Describe the emotion expressed in this image:  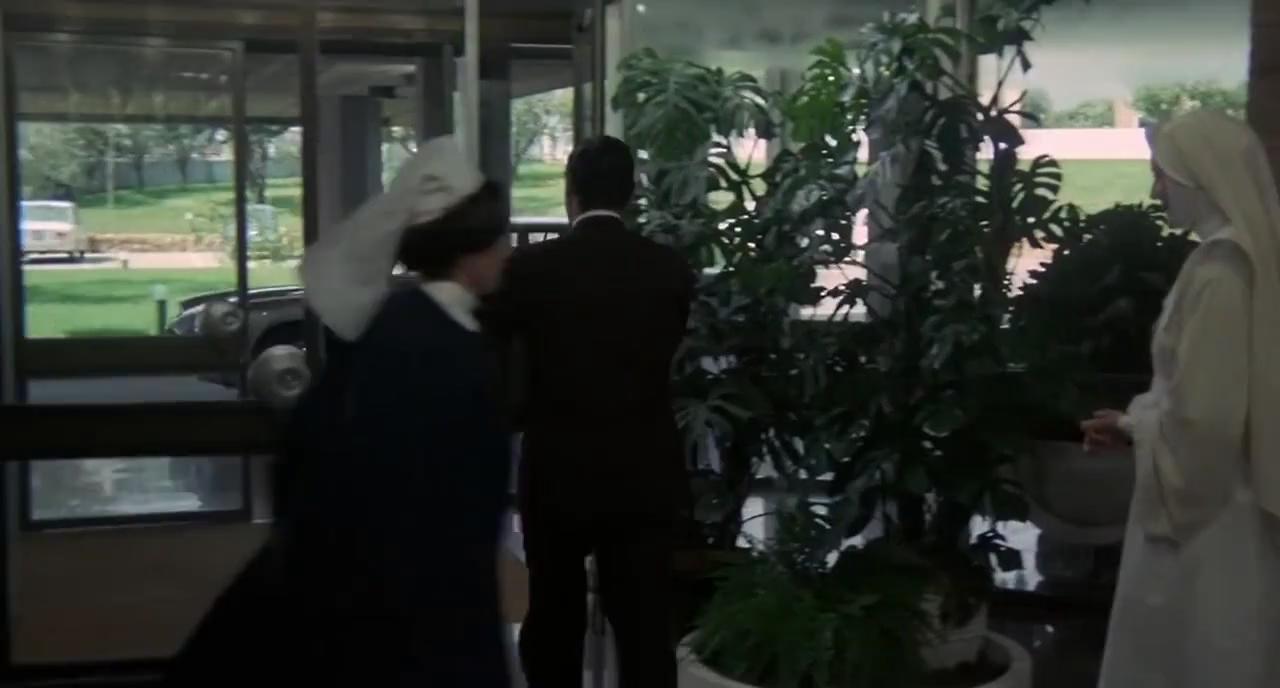
This person displays Suffering, valence and arousal with low intensity.